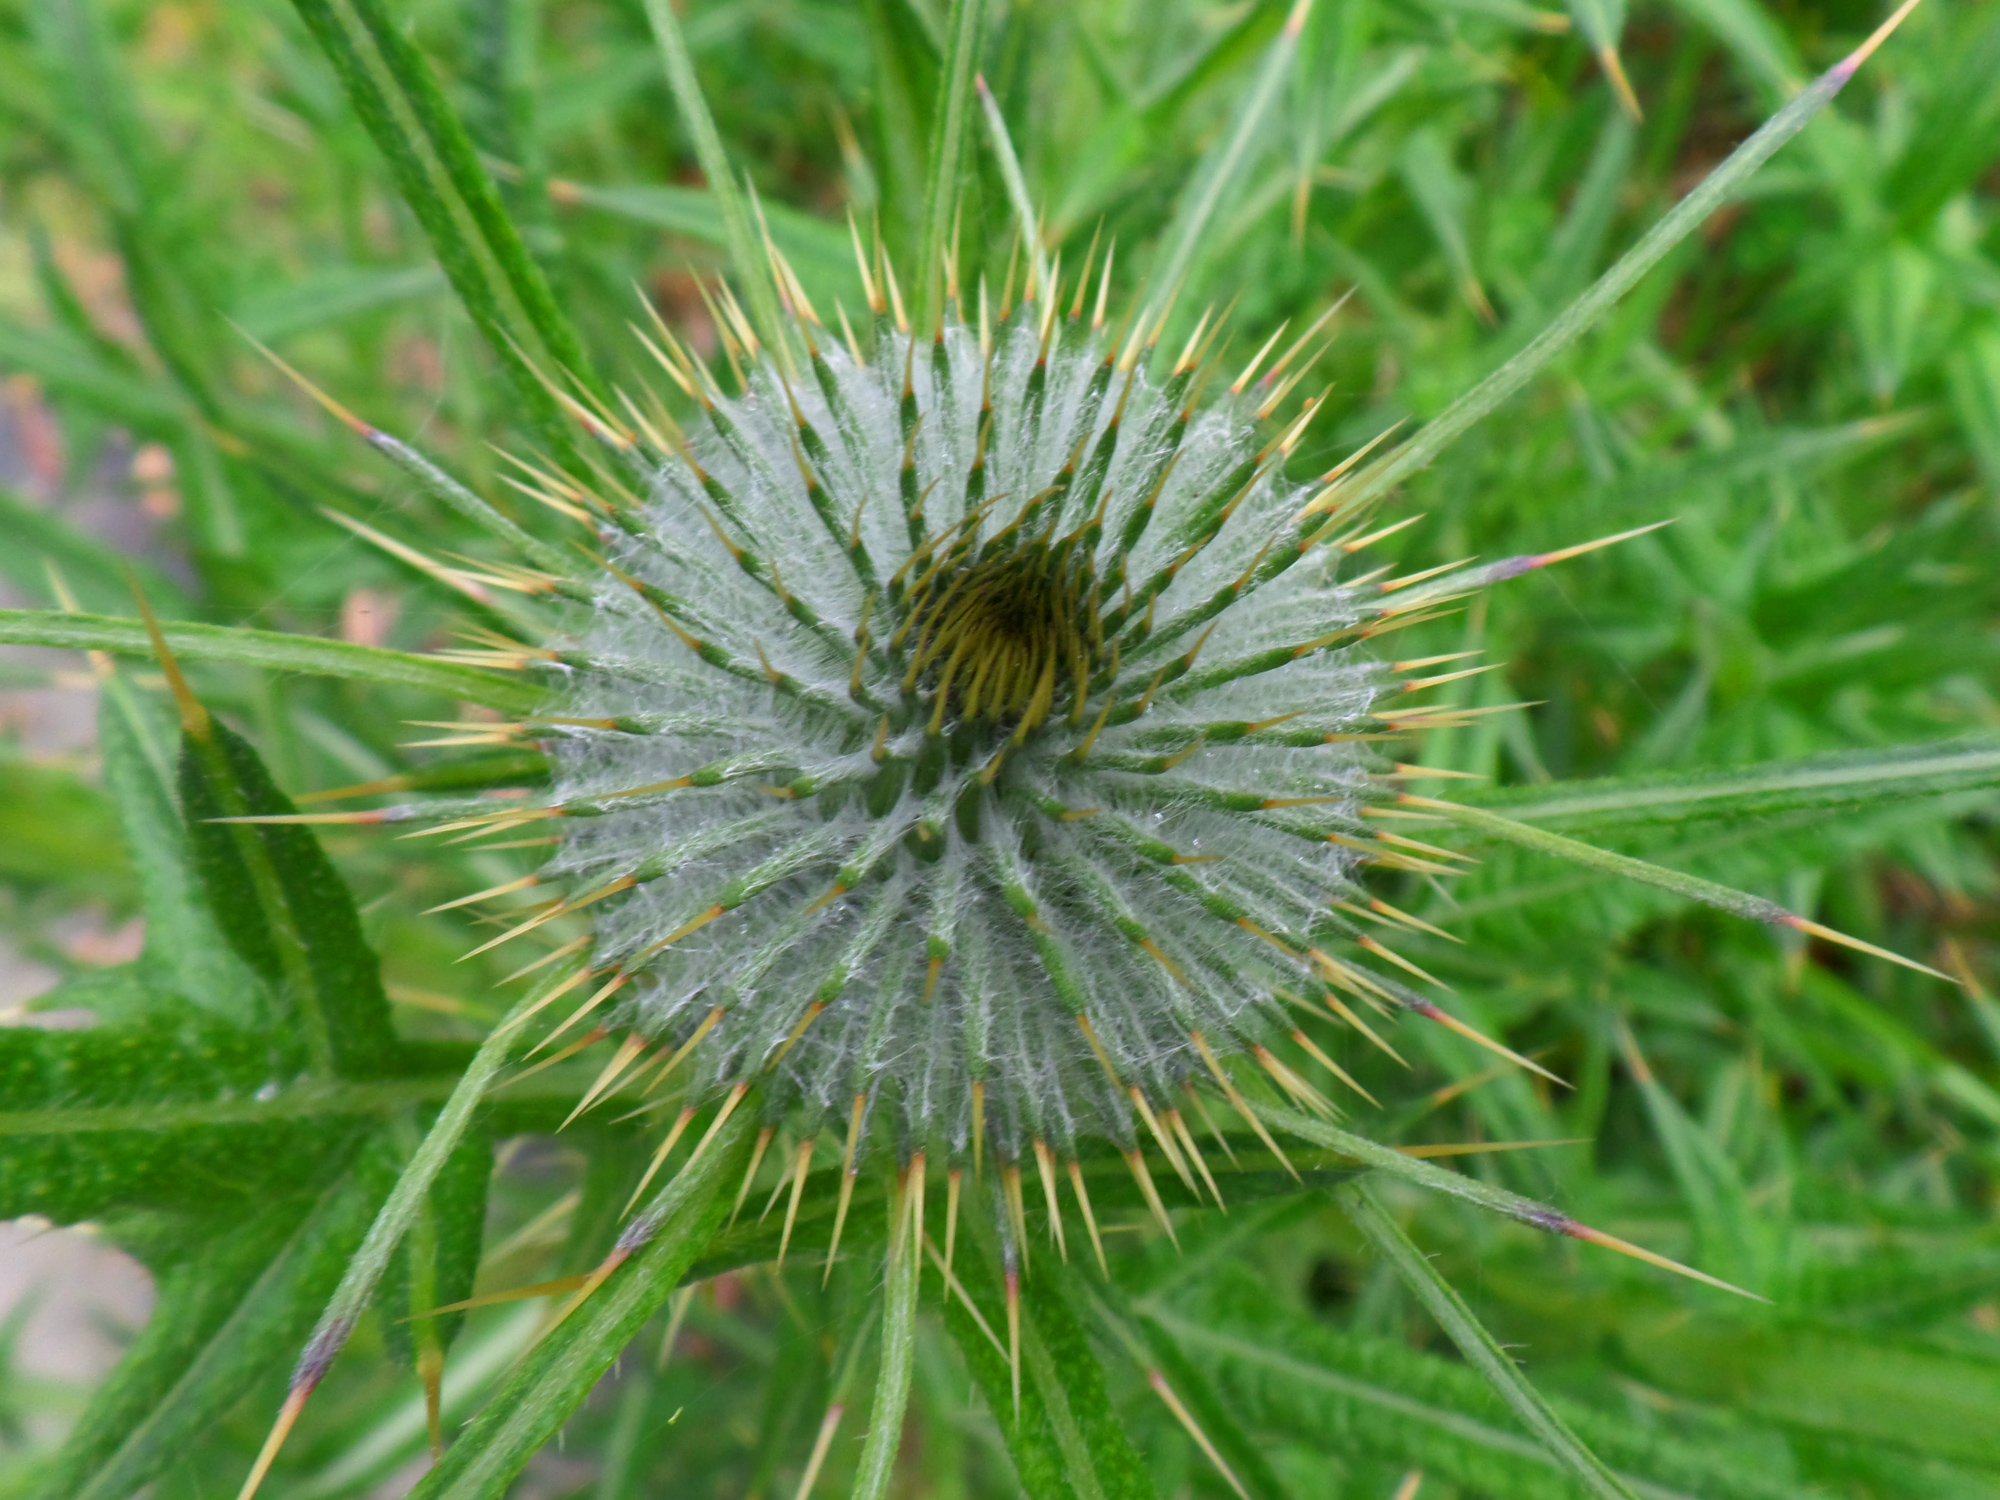
nature, spiky, plant, dandelion, flower, green, botany, flora, wildflower, close up, thistle, macro photography, flowering plant, daisy family, silybum, plant stem, land plant, thorns spines and prickles